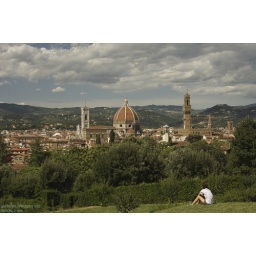
Panorama with girl in white